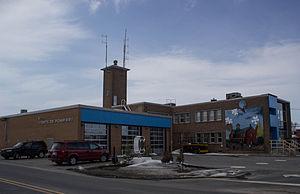
Poste de pompiers à Acton Vale, Québec
Acton Vale est une ville située dans la MRC d'Acton en Montérégie, au Québec, au Canada. La municipalité est membre de la Fédération des Villages-relais du Québec.